FC Tver

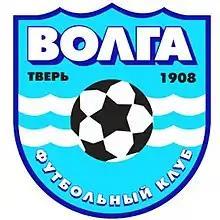
FC Volga Tver old logo, until 2017

FC Tver is an association football club from Tver, Russia, firstly founded in 1908 as FC Volga Tver. It has played professionally in 1937, 1949, 1953 to 1956, 1958 to 1999, 2004 to 2017, and from 2020 to 2023. In 1992–1995, the club was called Trion-Volga Tver.